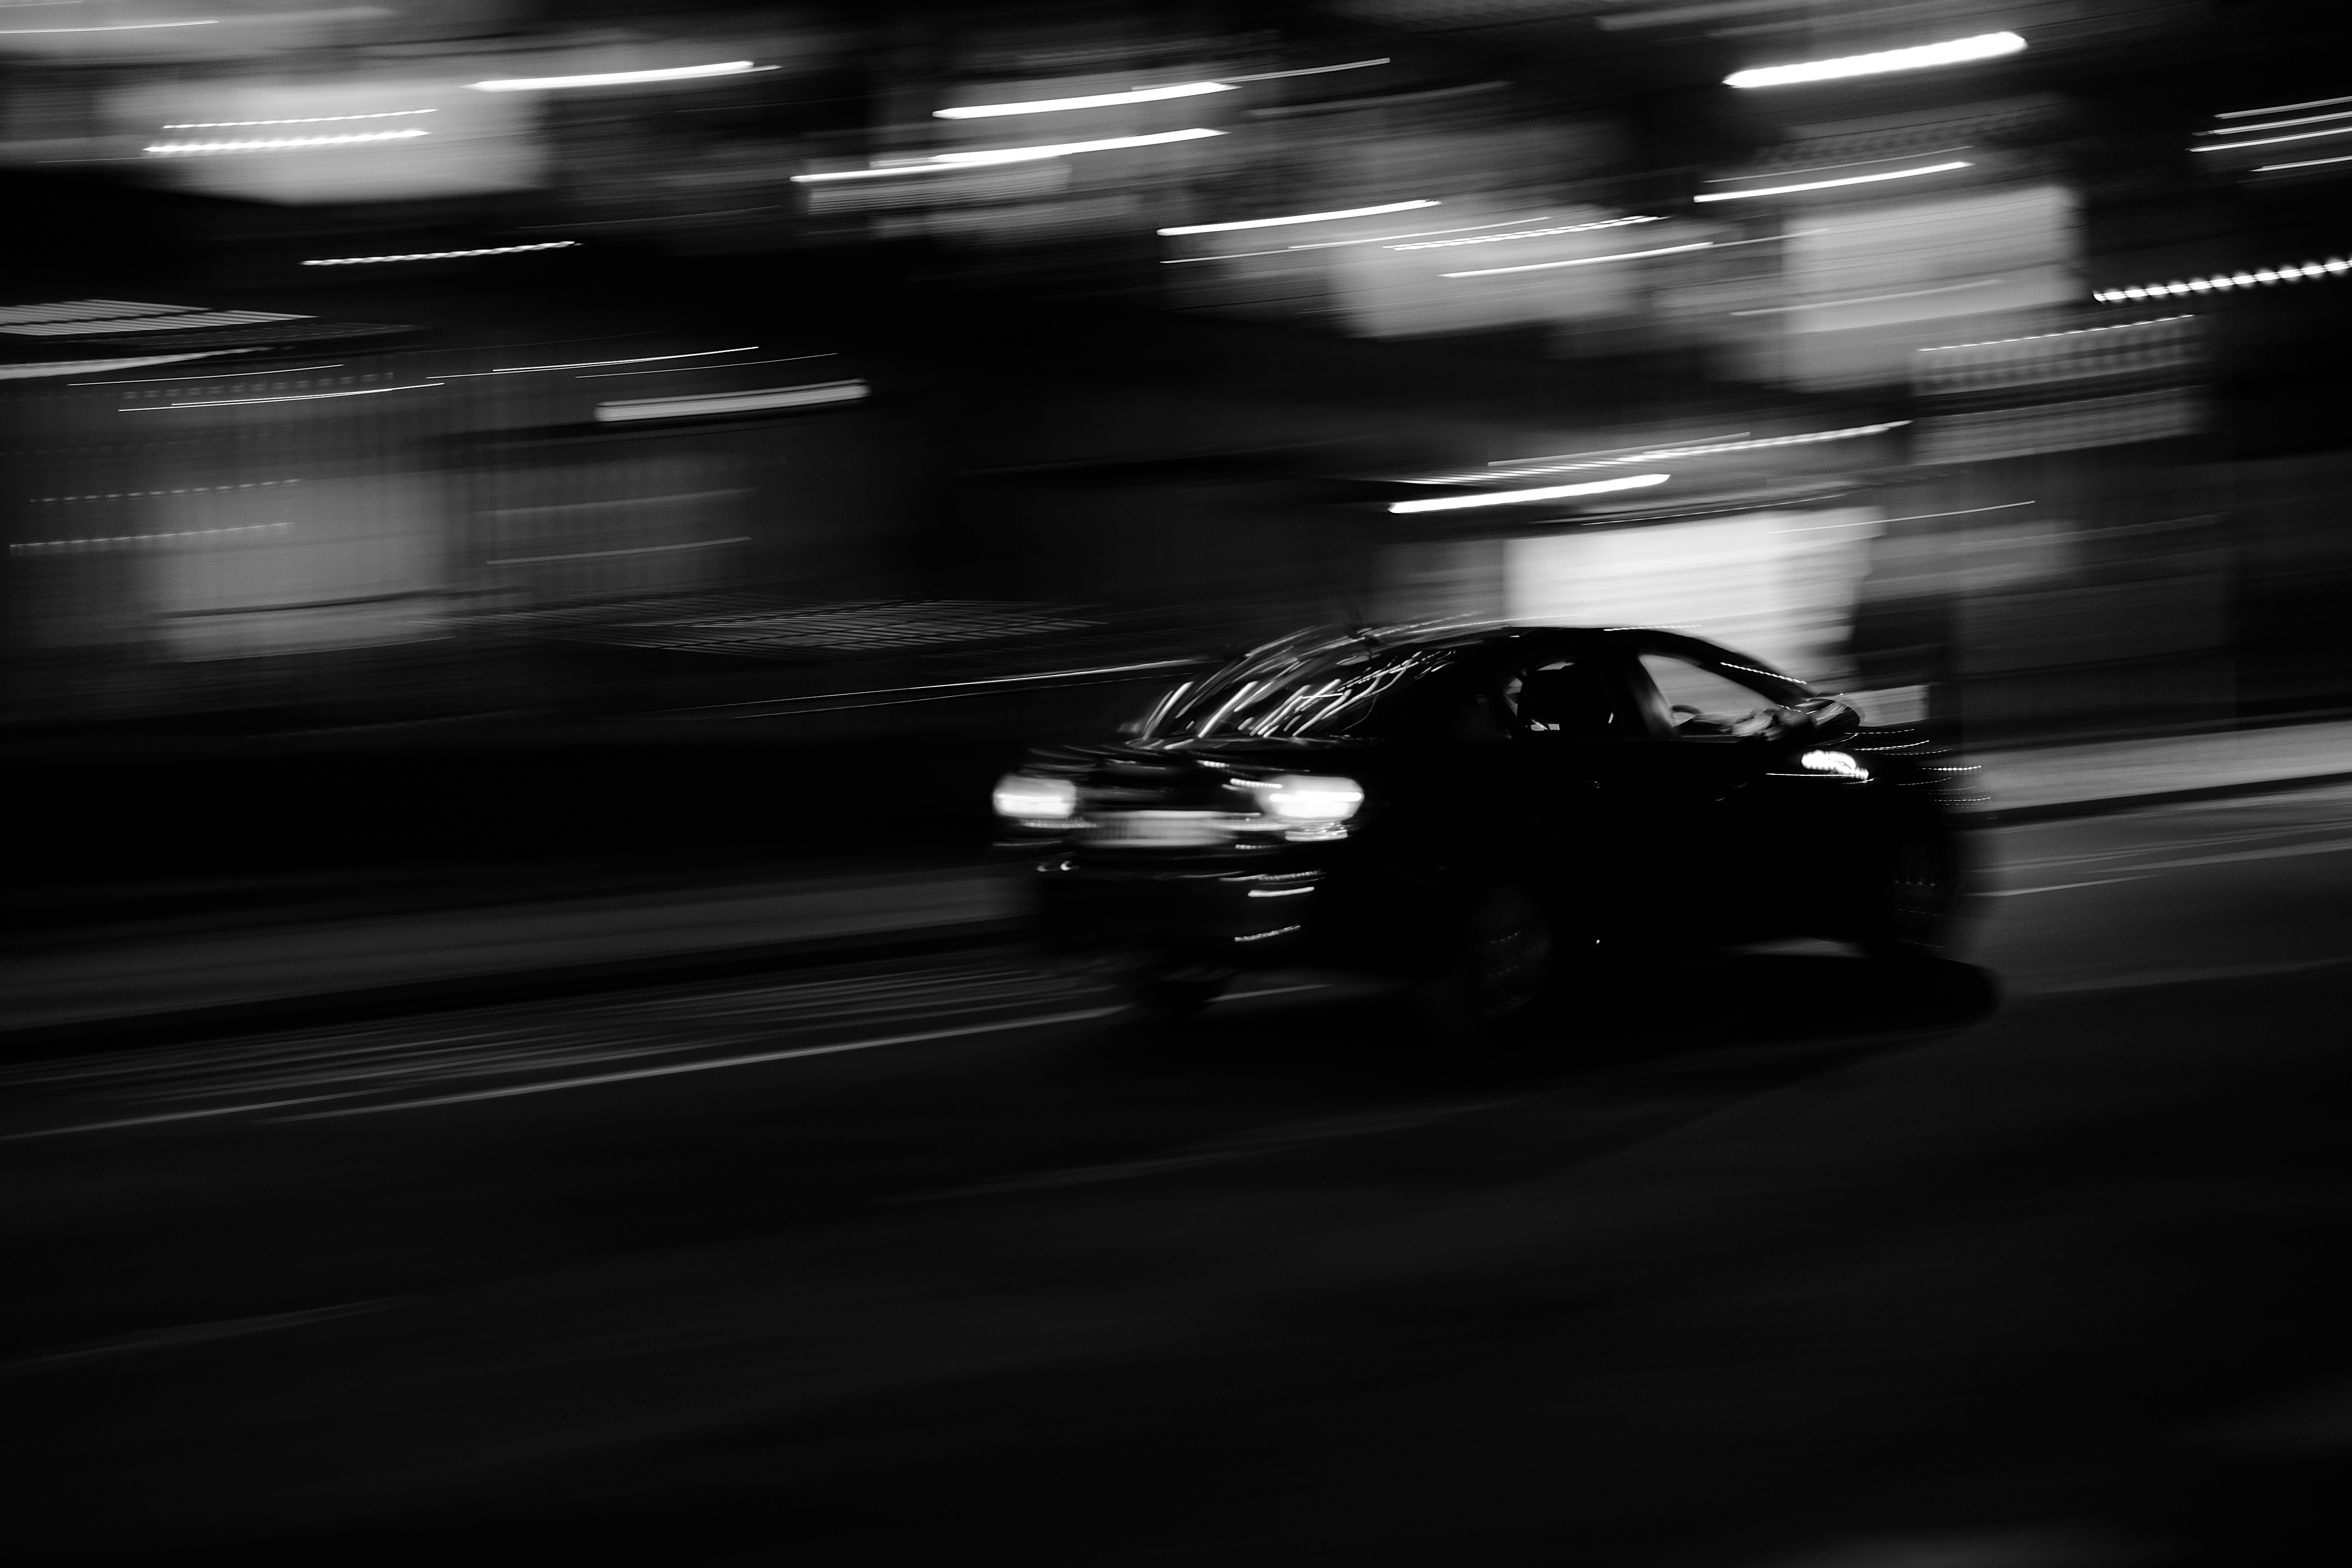
light, black and white, white, car, night, driving, vehicle, darkness, black, monochrome, monochrome photography, automotive design